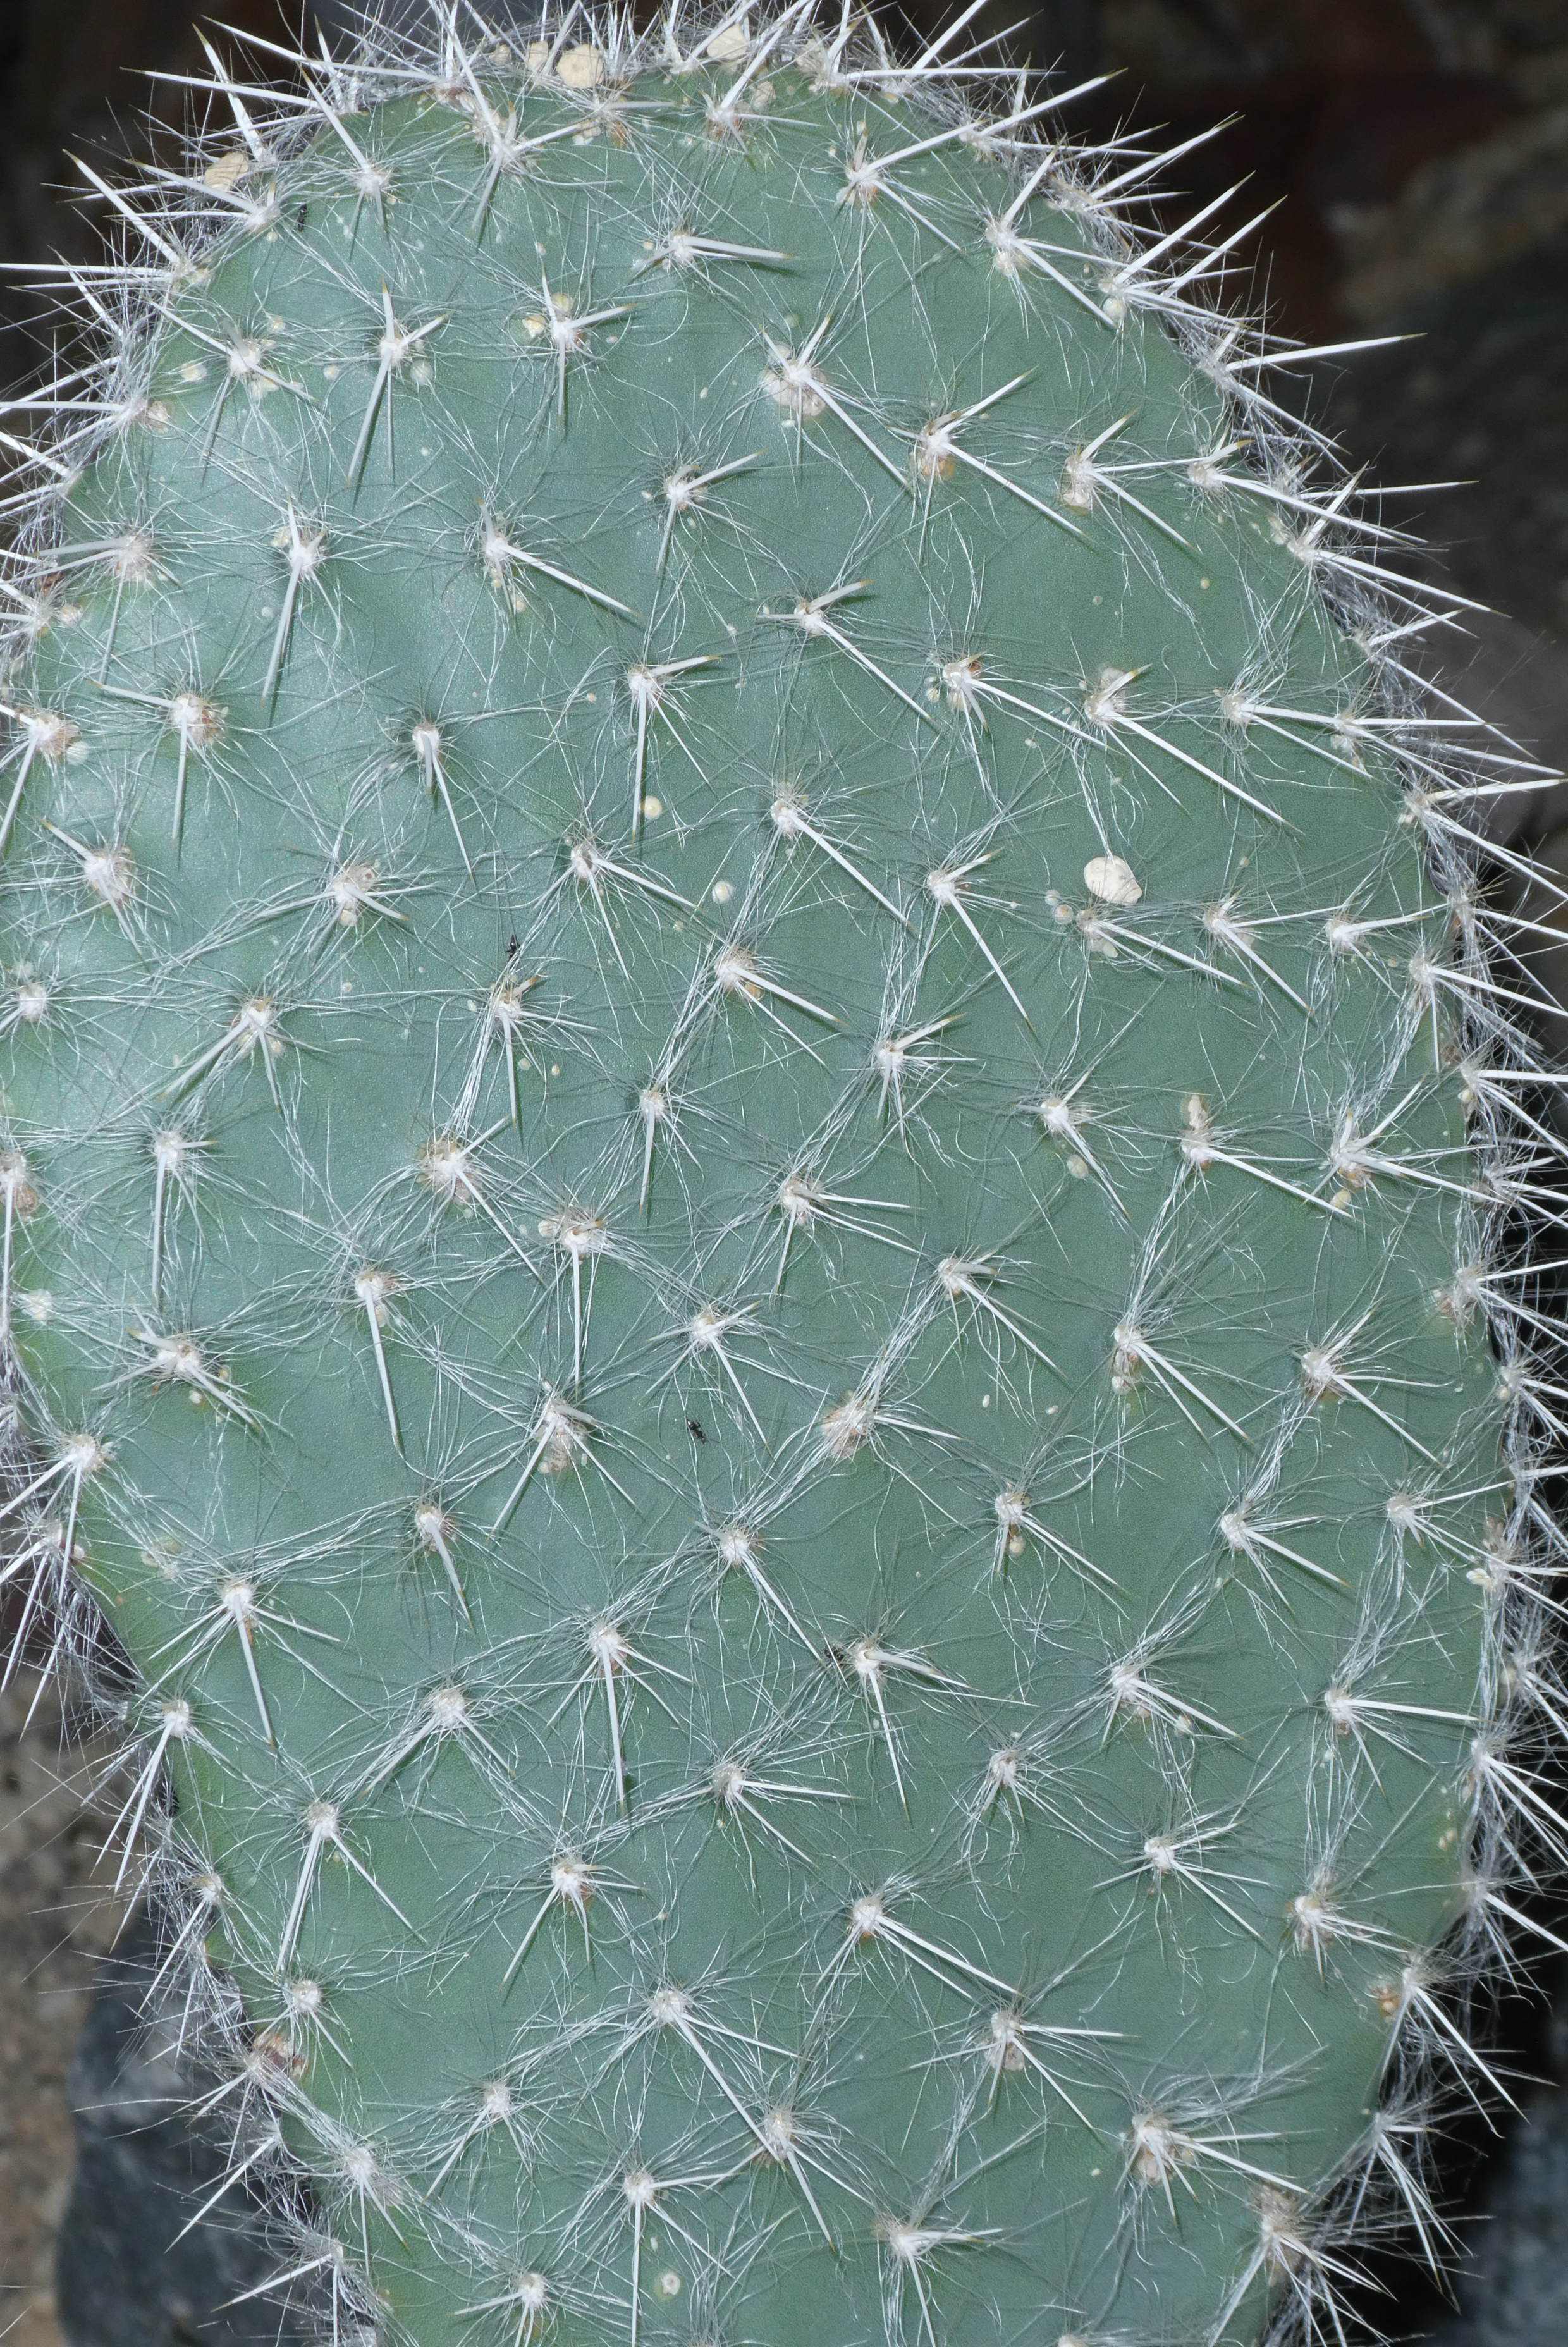
cactus, leaf, spines, sharp, thorns, and prickles, vegetation, terrestrial plant, plant, san pedro cactus, flower, biome, acanthocereus tetragonus, botany, prickly pear, close up, adaptation, caryophyllales, organism, hedgehog cactus, plant community, large flowered cactus, annual plant, stock photography, eastern prickly pear, nopal, houseplant, peniocereus, plant stem